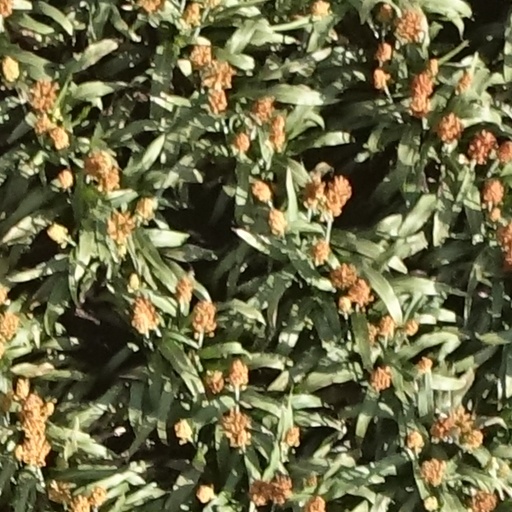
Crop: sorghum